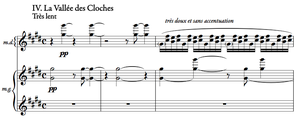
Maurice Ravel, Miroirs
Les Miroirs sont cinq pièces pour piano de Maurice Ravel composées entre 1904 et 1906, dont deux furent plus tard orchestrées par le compositeur. L'œuvre fut jouée pour la première fois par Ricardo Viñes le 6 janvier 1906 à la Salle Érard pour la Société nationale. L'œuvre a été éditée en 1906 par Demets.